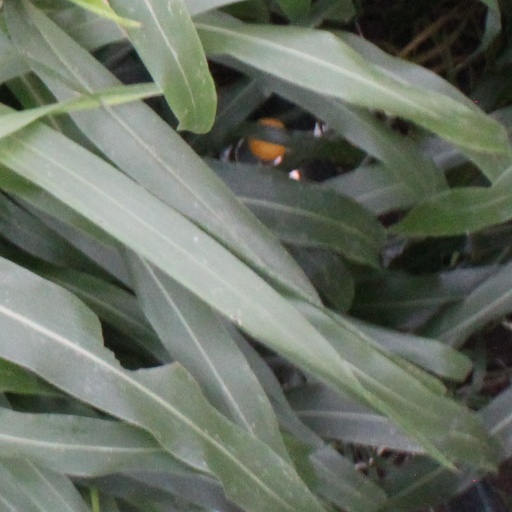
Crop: sorghum